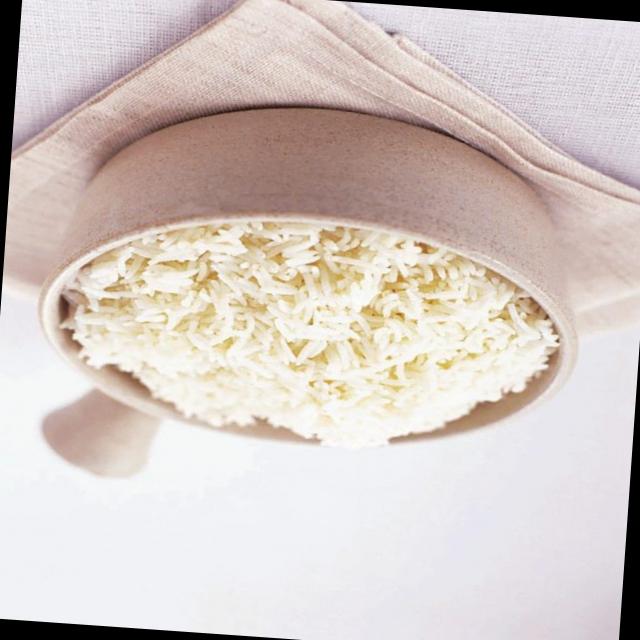
Dish: white_rice